Costa Grande of Guerrero

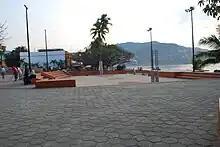
Main plaza of Zihuatanejo

The best known town/city on the Costa Grande is Zihuatanejo. It originally began as a fishing village and there is still an active fishing port and market. It was a port for a while during the colonial period, but its importance was eventually eclipsed with the establishment of Acapulco as the main Pacific port of New Spain. With the establishment of the nearby Ixtapa resort, this settlement has grown considerably. However, in comparison to Ixtapa, it is considered to have conserved most of its traditional Mexican atmosphere.